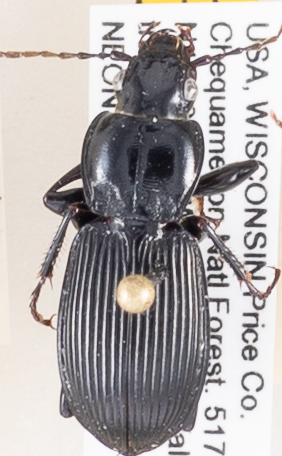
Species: Pterostichus coracinus
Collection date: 2020-07-28
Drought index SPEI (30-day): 2.09
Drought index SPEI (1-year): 1.69
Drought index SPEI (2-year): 2.09